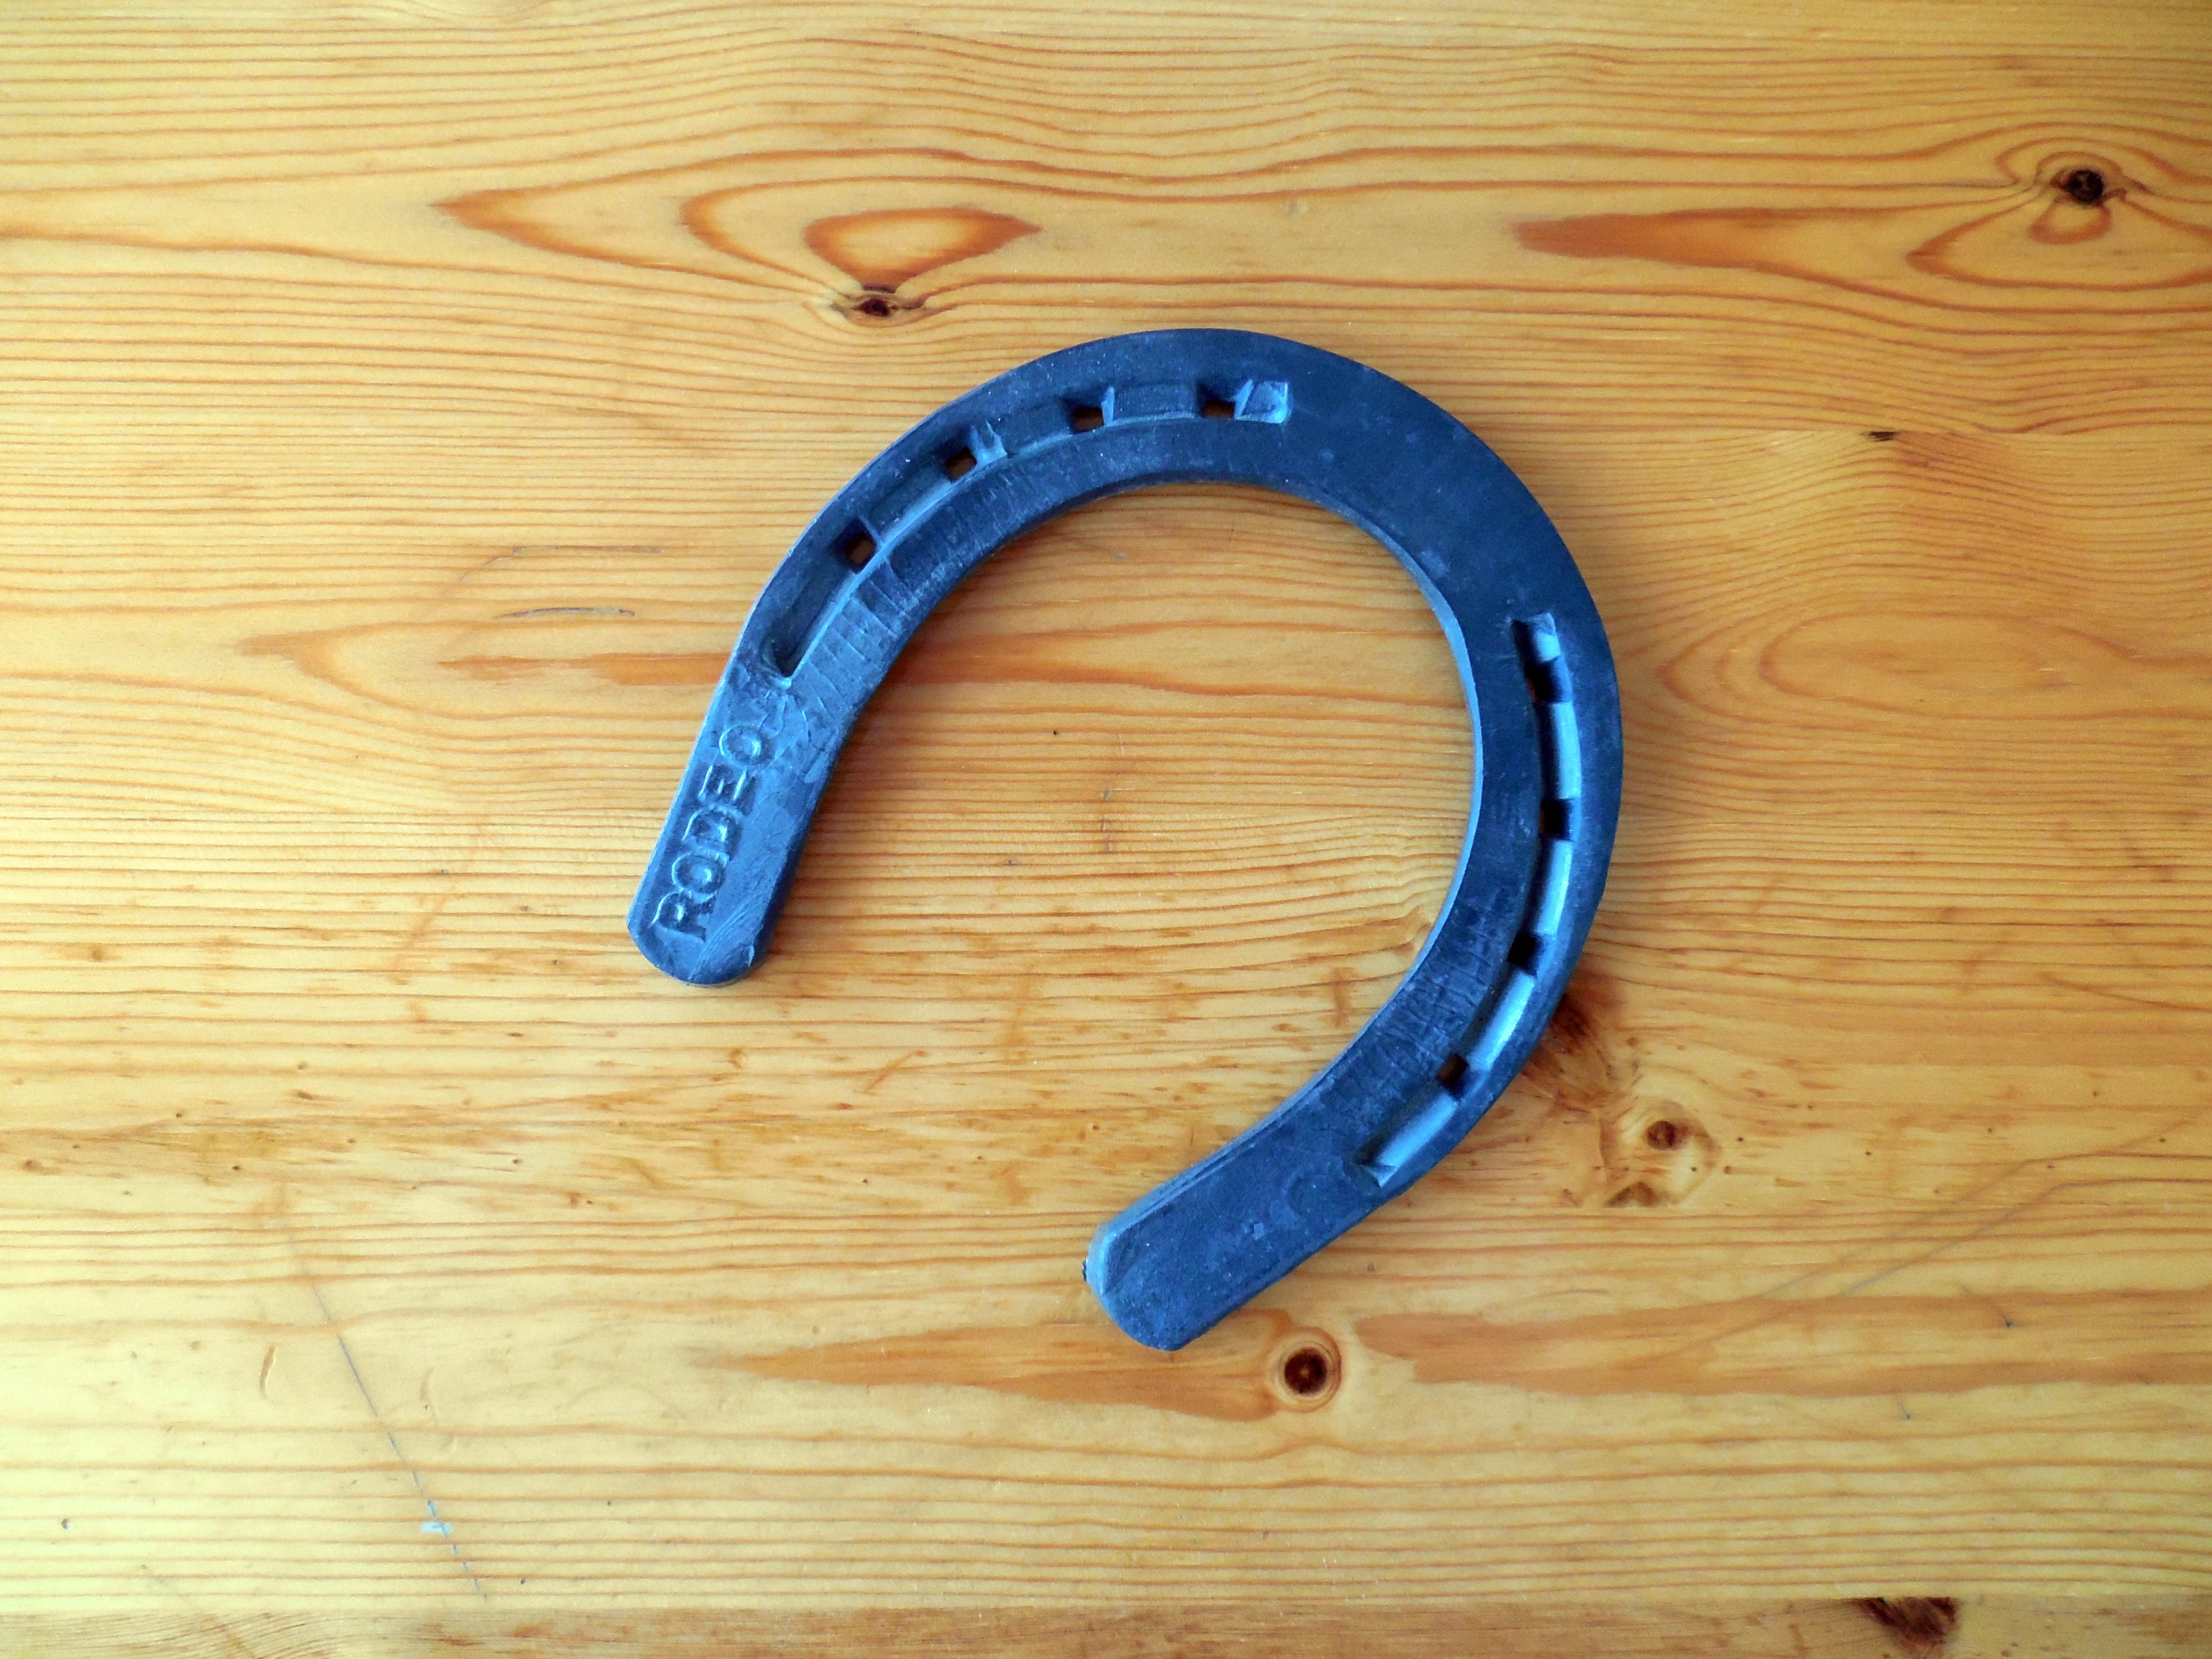
hand, wood, grain, number, horse, ride, sports equipment, product, horseshoe, rodeo, horseshoes, huf, horse hoof, hoof care